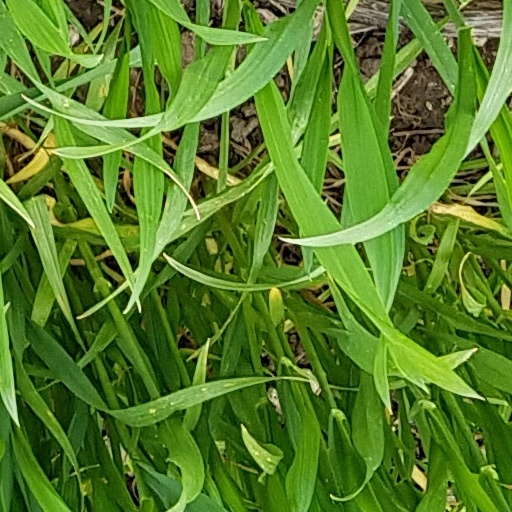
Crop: wheat